Manchu people

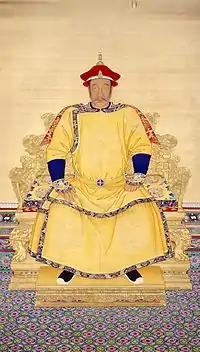
An imperial portrait of Nurhaci

When the Jurchens were reorganized by Nurhaci into the Eight Banners, many Manchu clans were artificially created from unrelated people founding a new Manchu clan ("mukun") using a geographic origin name such as a toponym for their "hala" (clan name). The irregularities over Jurchen and Manchu clan origin led the Qing to try to systematize the creation of historical documents for Manchu clans, including manufacturing a legend around the origin of the Aisin-Gioro clan using mythology from the northeast.